Canso, Nova Scotia

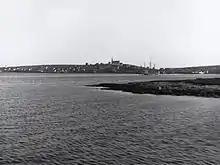
Canso, Nova Scotia – 1914

A large storm in 1873 did significant damage to the community. Between 1881 and 1894 several transatlantic cables were landed here and Canso became one of the main communications links between North America and Europe. Canso was incorporated as a town in May of 1901.